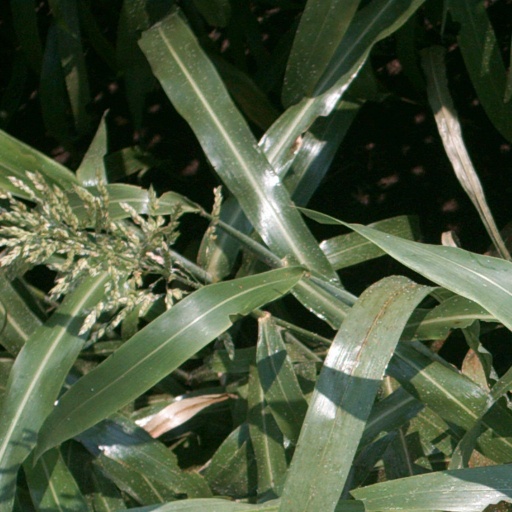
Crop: sorghum